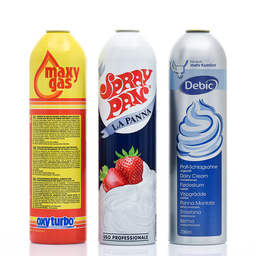
Label: metal